Anatolii Draholiuntsev

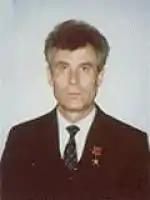
Draholiuntsev in 1998

Anatolii Dmytrovych Draholiuntsev (18 June 1938 – 16 September 2023) was a Ukrainian technician and politician. A member of the Communist Party of Ukraine, he served in the Verkhovna Rada from 1998 to 2002.